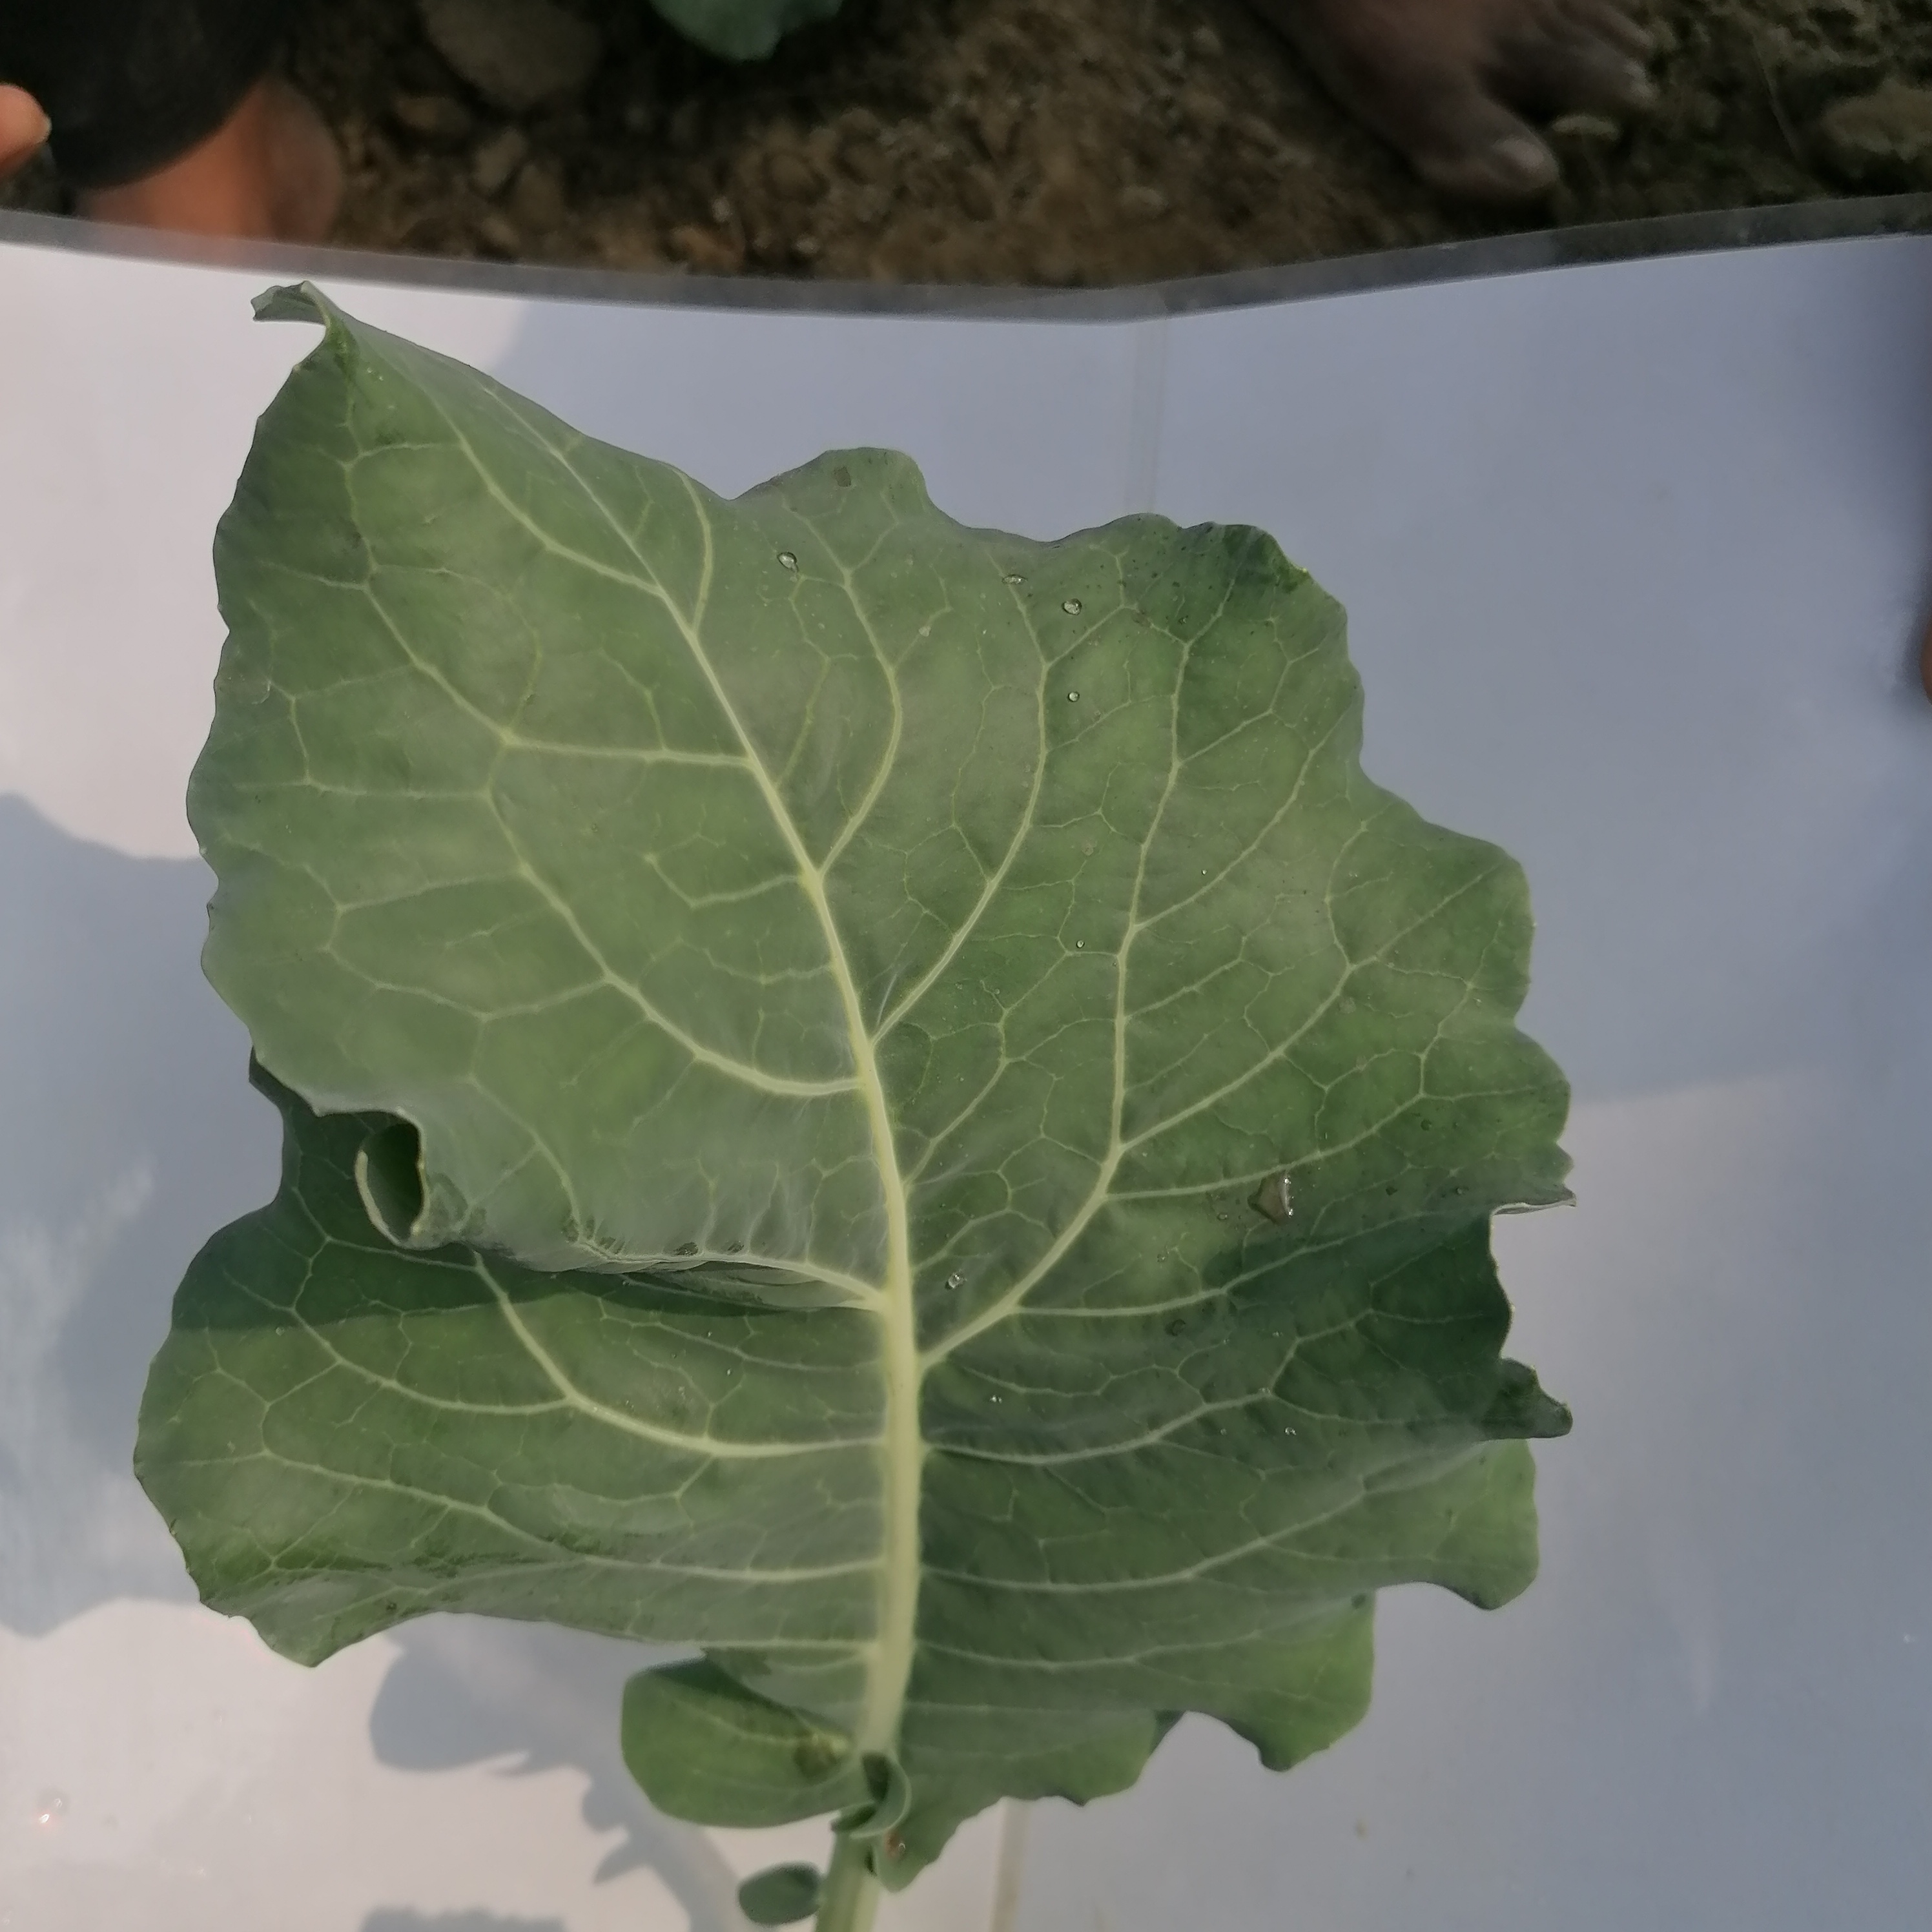
Label: Healthy